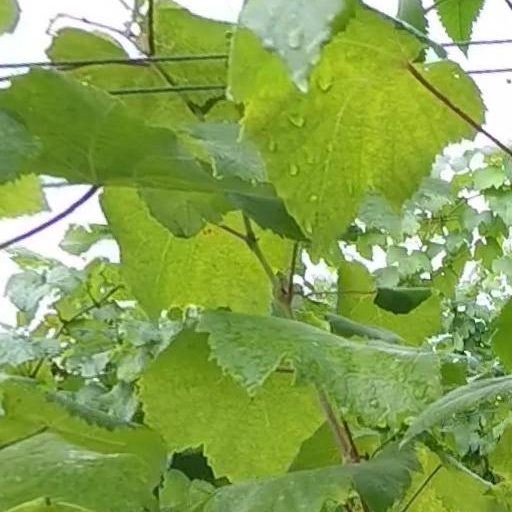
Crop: grape